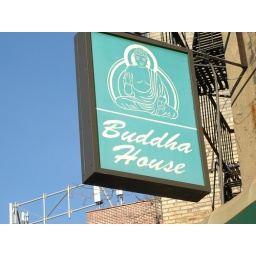
The Buddha house near SOHO in NYC. Right after some guys in a hot pink toga ran by me.